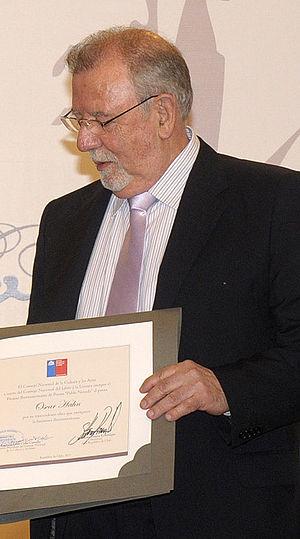
Óscar Arturo Hahn Garcés est un poète, essayiste et critique lttéraire chilien, prix national de littérature 2012.